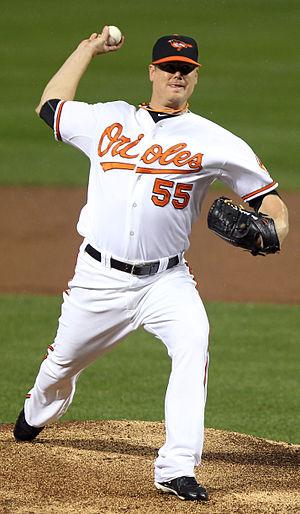
Christopher James Jakubauskas est un lanceur droitier de baseball qui joue dans les Ligues majeures de 2009 à 2011.